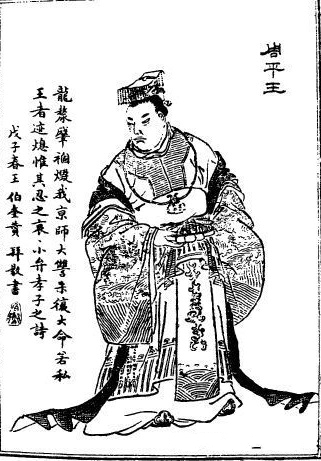
พระเจ้าโจวผิง

พระเจ้าโจวผิง () พระนามเดิม จี้ อี้จิ้ว
 เป็นกษัตริย์องค์ที่ 13 แห่งราชวงศ์โจว และปฐมกษัตริย์แห่งราชวงศ์โจวตะวันออกSima Qian. "Records of the Grand Historian", "Zhou Dynasty Annals". เป็นพระราชโอรสในพระเจ้าโจวโยว และ พระมเหสีเฉิน (申后)
เมื่อพระราชบิดาสวรรคตและราชวงศ์โจวตะวันตกล่มสลายลง เหล่าเชื้อพระวงศ์และขุนนางข้าราชการ ได้พร้อมใจกันเชิญพระองค์ขึ้นครองราชย์สืบต่อ ทรงพระนามว่า พระเจ้าโจวผิงและโปรดให้ย้ายราชธานีมาอยู่ที่ลั่วหยาง ซึ่งอยู่ทางตะวันออกของเมืองหลวงเดิม ทรงครองราชย์ยาวนานถึง 51 ปีจึงสวรรคต เมื่อ 720 ปีก่อนคริสตกาล จากนั้นพระราชนัดดาของพระองค์จึงขึ้นครองราชย์สืบต่อมา เป็น พระเจ้าโจวฮวน
==อ้างอิง==
หมวดหมู่:พระมหากษัตริย์ราชวงศ์โจว|ผิง
หมวดหมู่:บุคคลในศตวรรษที่ 8 ก่อนคริสตกาล
หมวดหมู่:พระมหากษัตริย์ผู้ทรงก่อตั้ง